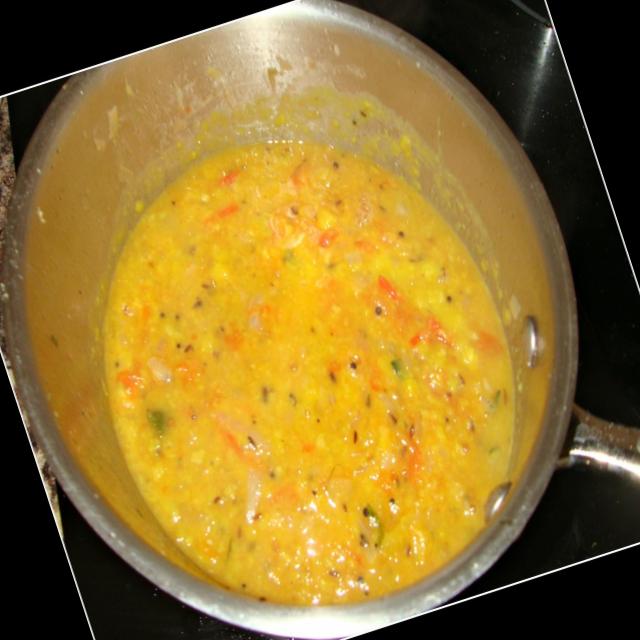
Dish: dal_makhani